G R 'Jock' Bryce

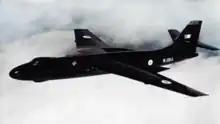
Vickers Valiant B2 during its first flight on 4 September 1953.

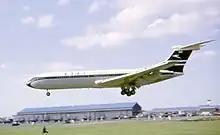
The prototype Vickers VC10, G-ARTA, at the Farnborough Airshow, September 1962 shortly after its first flight in June 1962.

Bryce made the first test flight of the Vickers Vanguard in January 1959 with a short hop from Weybridge to Wisley, some three miles away. Along with co-pilot Brian Trubshaw, Bryce also flew the prototype Vickers VC10 on its maiden flight from Weybridge on 29 June 1962. The original plan had been to transport the finished aircraft by road to Wisley, where the runway was a little longer, and take off from there, landing at Boscombe Down. Due to the delay dismantling would have caused, Bryce convinced managing director Sir George Edwards to let him fly the aircraft out of Wisley to Boscombe Down. Following a successful takeoff and flight test, and unknown to anyone else at BAC, Bryce did not fly to Boscome Down but returned to Wisley and successfully landed on the short, 6,200 ft long runway.